John M. Quinn

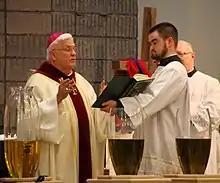
Bishop Quinn blessing oils in 2017

The youngest of three children, John Quinn was born on December 17, 1945, in Detroit, Michigan to George and Mary Quinn. He attended St. Anthony High School and then Sacred Heart Major Seminary in Detroit, obtaining his Bachelor of Philosophy degree.